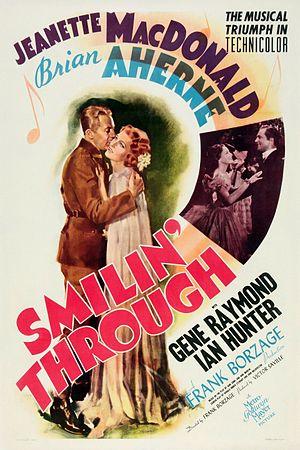
Chagrins d'amour est un film américain réalisé par Frank Borzage, sorti en 1941.